Underwater Demolition Team

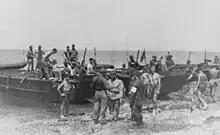
LtCmdr. Edward P. Clayton, (back to camera) Commanding Officer UDT 21, receiving the first sword surrendered to an American force in the Japanese Home islands, from a Japanese Army Coastal Artillery Major (opposite Clayton), at Futtsu-misaki Point, across Tokyo Bay from Yokosuka Naval Base, 28 August 1945. When word of this circulated LtCmdr. Clayton was ordered to give up the sword. Protocol dictated that General MacArthur should receive the first surrendered sword.

On 20 August 1945 embarked UDT 21 at Guam as a component of the U.S. occupation force heading for Japan. Nine days later UDT 21 became the first U.S military unit to set foot on Japanese home soil when it reconned the beaches at Futtsu-misaki Point in Tokyo Bay. Their assessment was that the area was well suited for landing U.S. amphibious forces. UDT 21 made a large sign to greet the Marines on the beach. Team 21 was all fleet and the sign said greetings from "USN" UDT 21. The next day "Begor" took UDT 21 to Yokosuka Naval Base. There the team cleared the docks for the first U.S. warship to dock in Japan, . The team remained in Tokyo Bay until 8 Sept when it was tasked with locating remaining Kamikaze and two-man submarines at Katsura Wan, Uchiura Wan at Suruga Bay, Sendai, Onohama Shipyards and Choshi. Orders arrived for "Begor" to return the team to San Diego on 27 September.